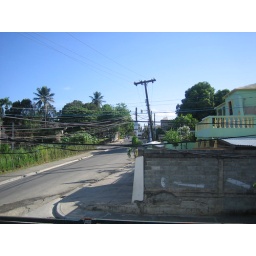
View from the roof of my house in SD